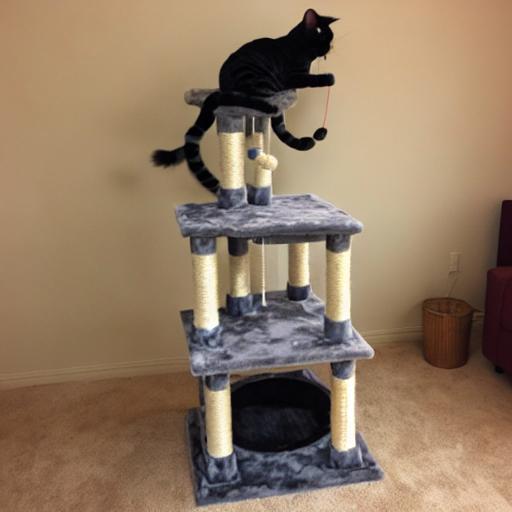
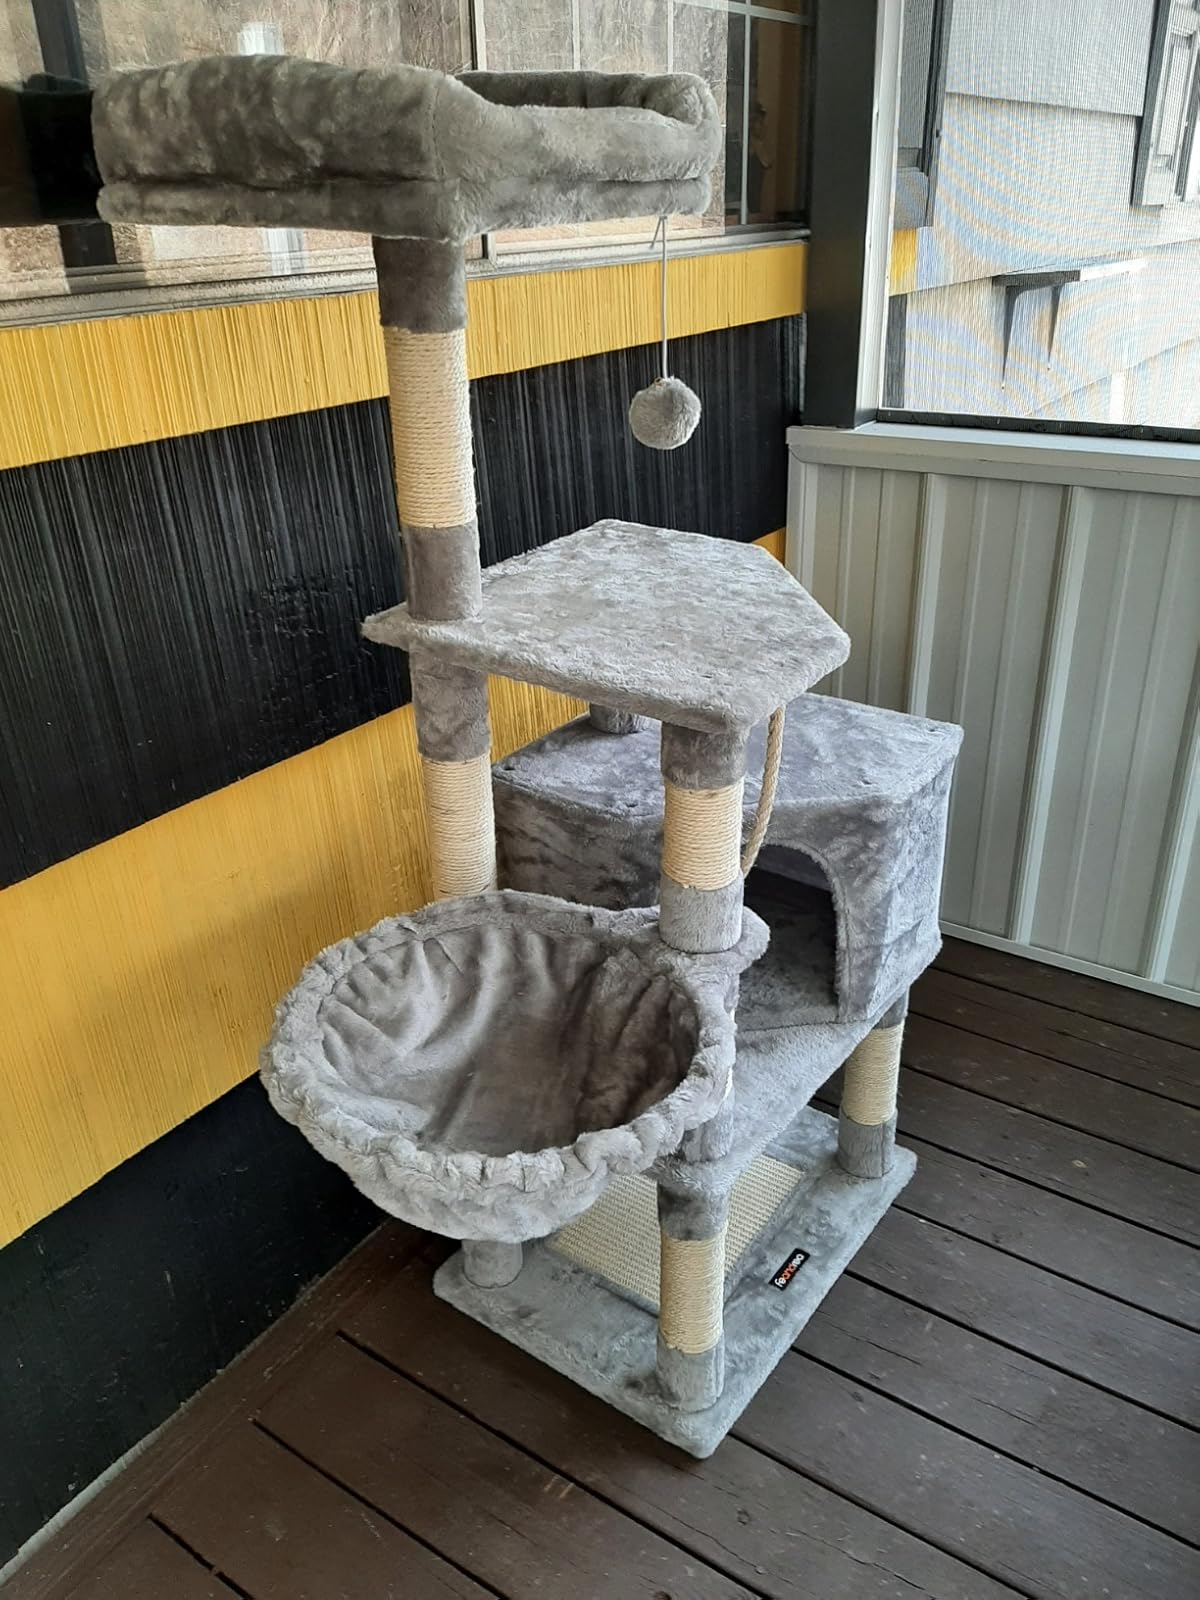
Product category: items_cat tree
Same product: no